Netherlands Institute for the Classification of Audiovisual Media

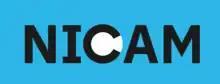
The logo of the Netherlands Institute for the Classification of Audiovisual Media.

Netherlands Institute for the Classification of Audiovisual Media (Nederlands Instituut voor de Classificatie van Audiovisuele Media) is the institute responsible for the content given for review for the Dutch motion picture rating system, Kijkwijzer, and the software given for review for the European video game content rating system PEGI.